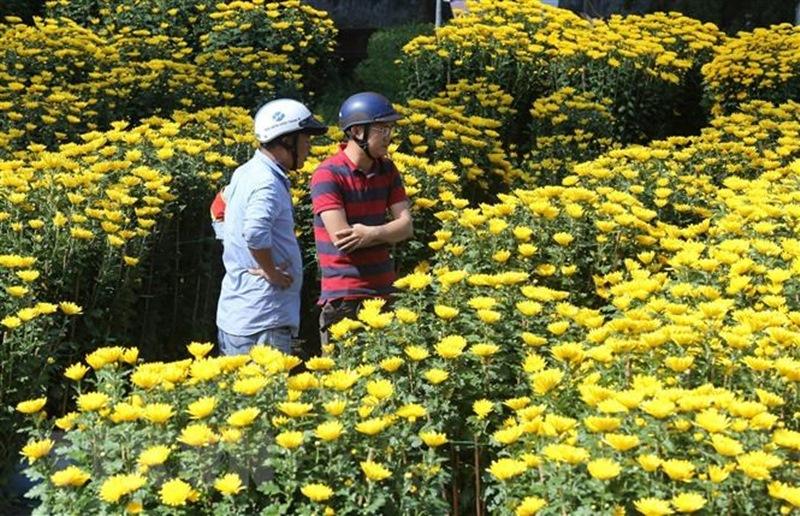
hai người đàn ông đang xem hoa